Wings (1927 film)

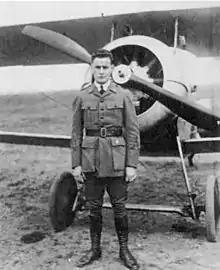
Director William A. Wellman was an experienced airman himself.

Jack Powell and David Armstrong are rivals in the same small American town, both vying for the attentions of pretty Sylvia Lewis. Jack fails to realize that "the girl next door", Mary Preston, is desperately in love with him. The two young men both enlist to become combat pilots in the Army Air Service. When they leave for training camp, Jack mistakenly believes Sylvia prefers him, but she actually prefers David and lets him know about her feelings, but is too kindhearted to turn down Jack's affection.